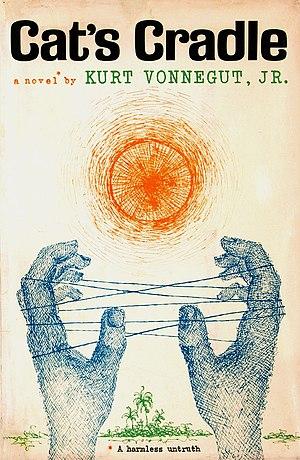
Le Berceau du chat est un roman de science-fiction de l'écrivain américain Kurt Vonnegut, publié en 1963. Ce livre est un hommage à la stupidité et la naïveté humaine.